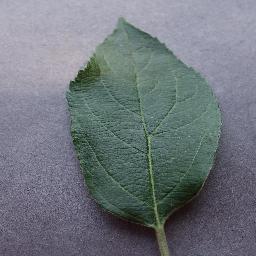
Label: Apple___healthy